Ajaccio

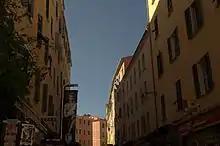
Rue du Cardinal Fesch

By road, the city is accessible from National Route NR194 from Bastia and NR193 via NR196 from Bonifacio.